Shihezi University

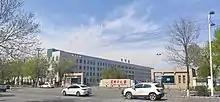
Gate of Shihezi University

Shihezi University offers 10 specialties—Agriculture, Medicine, Engineering, Economics and Trade, Management, Literature and Arts, Sciences, Education, Law, and History. It has 23 colleges, offering 10 doctorate degrees, 60 master's degrees, 97 bachelor's degrees, 1 pre-university senior middle school program, five specialties that enroll on-job-teachers for master's degrees, two post-doctoral scientific work stations, four post-doctoral mobile stations. The university has jointly set up graduate education bases with Peking University and Tianjin University, as well as a program for culture-oriented quality education.